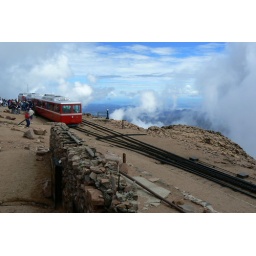
the train is in the clouds